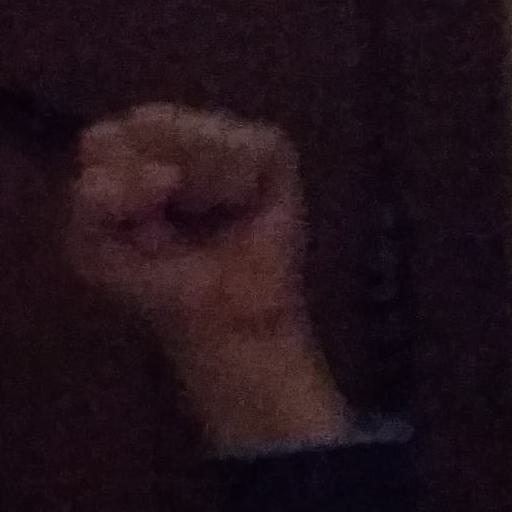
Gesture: fist